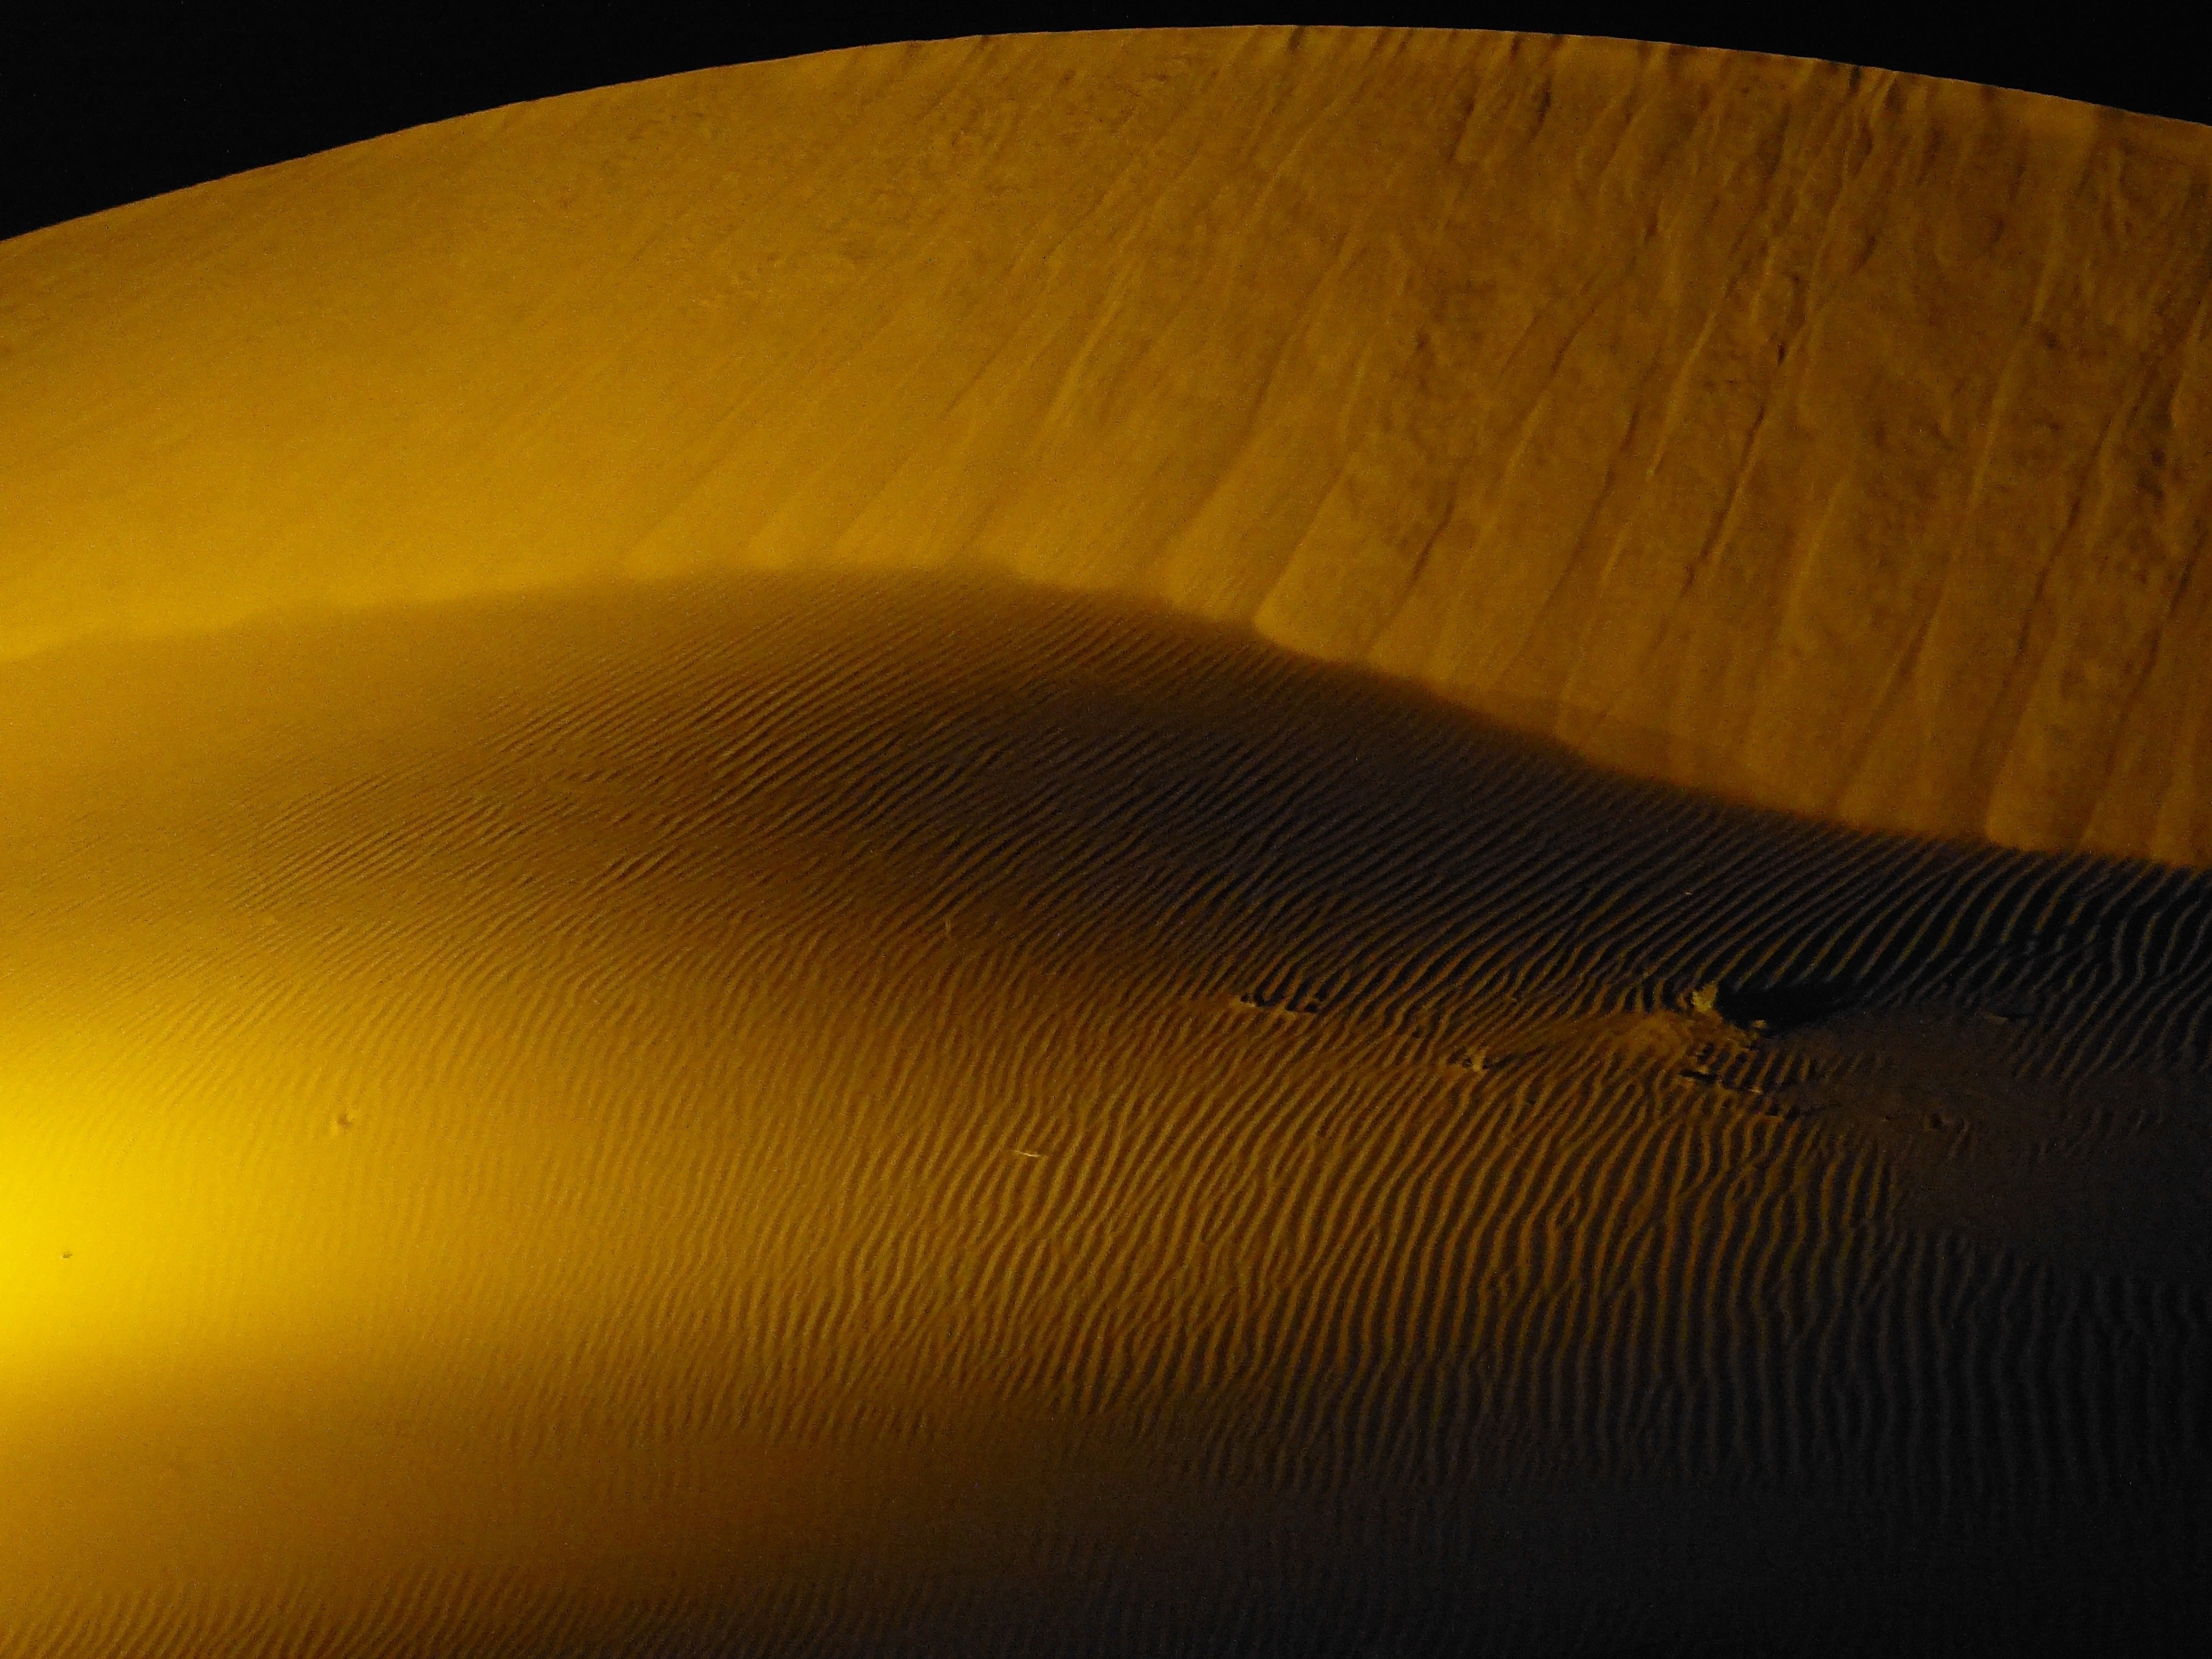
landscape, sand, horizon, sunlight, desert, atmosphere, line, yellow, emirates, sahara, landform, erg, abu dhabi, natural environment, geographical feature, aeolian landform